Hussein al-Musawi

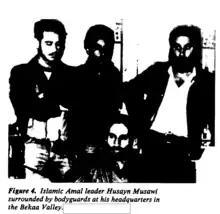
Hussein al-Musawi center.

Hussein al-Musawi (also Hussein Musawi; ; died in 1990) was a Lebanese radical Shia Islamist militant founder and leader of Islamic Amal, a pro-Iran Shia Islamist militia. he was well-known for his pro-Khomeinism views and for his activities against the Israel is also seen as notable founding member of Hezbollah in Lebanon.